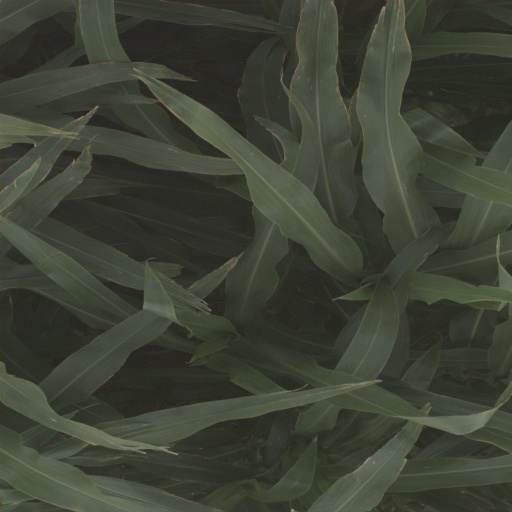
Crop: sorghum